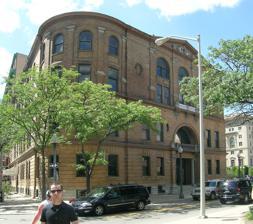
Building: Harmonie Club (Detroit, Michigan)
Country: United States of America
Year built: 1894
United States historic place The Harmonie Club U.S. National Register of Historic Places Michigan State Historic Site The Harmonie Club from the south Location 267 East Grand River Avenue Detroit , Michigan Coordinates 42°20′11″N 83°2′48″W / 42.33639°N 83.04667°W / 42.33639; -83.04667 Built 1894 Architect Richard E. Raseman Architectural style Beaux-Arts NRHP reference No. 80001924 Significant dates Added to NRHP September 4, 1980 Designated MSHS October 21, 1975 The Harmonie Club is a club located at 267 East Grand River Avenue in Downtown Detroit , Michigan . It was designated a Michigan State Historic Site in 1975 and listed on the National Register of Historic Places in 1980. History Harmonie Club in 1899 Augustus Woodward 's plan for Detroit's streets created uniquely-shaped triangular blocks, including Capitol Park on the west and Harmonie Park on the east. Starting in the 1830s and 1940s, this area was home to a growing number of German immigrants to Detroit. In 1849, to preserve their ethnic traditions, a group of Detroit Germans founded a singing group, the Gesang-Verein Harmonie . The club built a  frame clubhouse at the corner of Lafayette and Beaubien in 1874. This frame Harmonie Club structure burned in 1893, and the club almost immediately organized a competition, open to German architects, to design a new building. Richard Raseman (the architect of the Grand Army of the Republic Building ) won the competition; the resulting building sits across from Harmonie Park. Architecture The Harmonie Club is a four-story, hipped-roof building with a basement, built of buff-colored brick and stone. The curved corner is particularly shaped to the geometry of the site. The first two stories are embellished with stonework, and the top two stories feature additional banding and arched windows on the top floor. Corinthian columns and a balustraded balcony over the entry add a classical feel. The interior of the club features classical plasterwork, dark oak paneling and Pewabic tile. The club also offered fine dining, a tavern, card rooms, bowling alley and lounges. Current use Over time, membership in the Harmonie Club dwindled, and the club was sold in 1974. The building remained vacant until the 1990s; as of 2007, the city of Detroit planned a cultural district around Harmonie Park, to include the Harmonie Club. The club was recognized as an historical property by the state of Michigan in 1975, was placed on the National Register of Historic Places in 1980, and was recognized by the city of Detroit in 1988. In 2024 it was the venue for the Detroit Bridgerton Themed Ball , an event that went viral online for issues resulting from its poor planning and high cost. Responding to this, the owners of the Harmonie Club made a statement that "the historic Harmonie Club is a new venue", that they were "in no way affiliated with the promoters and/or organisations that rent our venue", which in this case was Uncle & Me LLC, and that "the planning, programming, and execution of the actual events are handled by the venue lessees, promoters, and their teams". See also Harmonie Centre Music of Detroit References